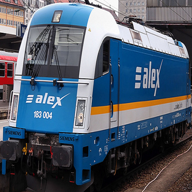
Vehicle type: Trains